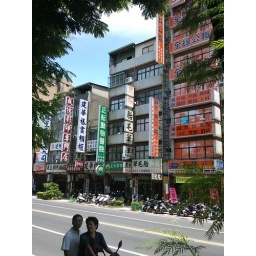
shop in middle with black characters on white sign specializes in writing/painting brushes made with the hair of newborn babies